Nicolette Stone

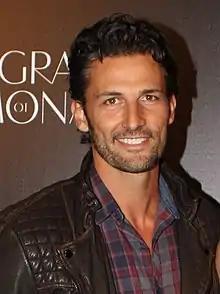
Tim Robards plays Pierce Greyson who was developed as Nicolette's love rival and enemy.

Nicolette and Chloe become engaged but writers did not plan to continue their romance. On-screen, Chloe feels their relationship is rushed. Pengilly explained that other characters are "excited and supportive" of their engagement. Chloe's doubts arise from her dramatic year of stories, which the actress explained as "the divorce, miscarriage, her mother dying" and a terminal illness. She told "TV Week's" Masia that "Chloe needs some time to collect her thoughts away from the pressure." She decides to spend the night at the Vineyard in Leo's company. Not wanting Nicolette to worry, she pretends to stay with Aaron and David, who agree to lie for her. Pengilly claimed that Chloe purely wanted "to buy herself sometime" without worrying Nicolette. But the story does not play out as such. Chloe awakes the following morning with hangover and no recollection of the previous nights events. She is in bed with Leo's jacket and worries she has cheated on Nicolette. Chloe feels guilty and decides to inform Nicolette about the incident. Nicolette discovers that Chloe has lied about her whereabouts before Chloe can confess and assumes that she has had sex with Leo. Chimes described her character as "confused" and "heartbroken" by Chloe's behaviour and the fact Aaron and David lied to her. Nicolette break-up with Chloe and flees Erinsborough.